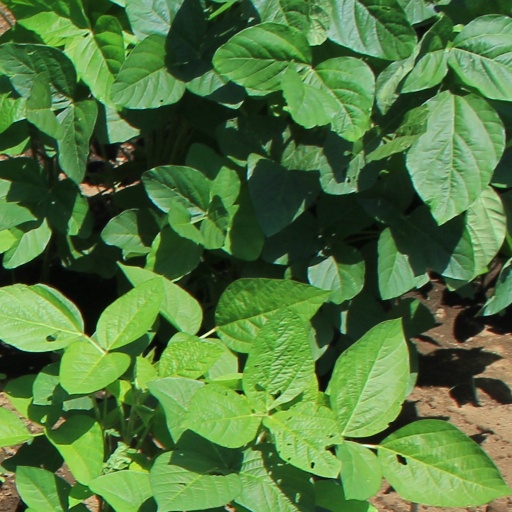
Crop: soybean